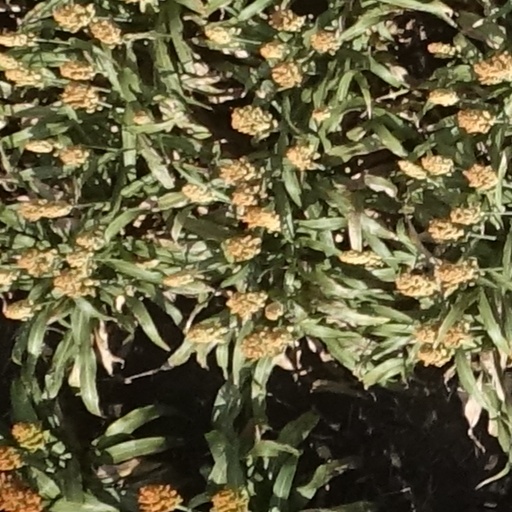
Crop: sorghum